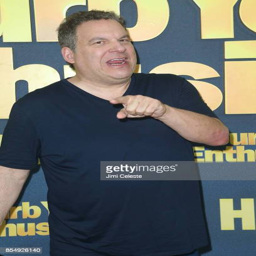
comedian attends the season premiere